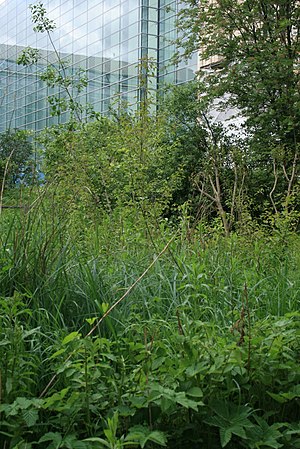
The Wildlife Garden
The Wildlife Garden. Udsigt fra haven mod én af nabobygningerne.
Naturhaven ved Natural History Museum i London.
The Wildlife Garden er en naturhave, som ligger i det sydvestlige hjørne af den grund, som National History Museum ligger på i London. Haven har mange funktioner – et fristed af landlig ro, et naturhistorisk arbejdsrum for børn og familier og en levende udstilling. Men haven er også en kilde til vigtig, videnskabelig forskning. Flere end 80 forskere og frivillige fra museet og andre organisationer overvåger havens miljø og de mange organismer, der har gjort den til deres levested. De få ha byjord, som den fylder, må være Storbritanniens mest intensivt undersøgte byområde.